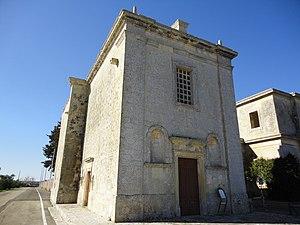
Melpignano est une commune italienne de 2212 habitants, de la province de Lecce dans la région des Pouilles.